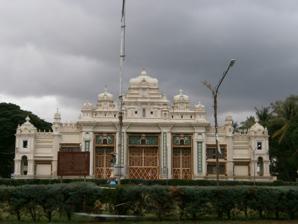
Building: Jaganmohan Palace
Country: India
Year built: 1861
Royal residence and arts gallery at Mysore, India 12°18′25″N 76°38′59″E / 12.3068366°N 76.649861°E / 12.3068366; 76.649861 Jaganmohana Palace ಜಗನ್ಮೋಹನ ಅರಮನೆ Front facade and entrance to the royal auditorium of the palace; the palace itself is situated behind the auditorium General information Architectural style Indo-Saracenic Location Lakshmi Vilas Rd Town or city Mysore Country India Coordinates 12°18′25″N 76°38′59″E / 12.3068366°N 76.649861°E / 12.3068366; 76.649861 , Groundbreaking 1856 Construction stopped 1861 Owner Pramoda Devi Wadiyar Technical details Floor count 3 Sri Jayachamarajendra Art Gallery , commonly known by its former name Jaganmohana Palace , is a former royal mansion, arts museum and auditorium, and formerly an alternative royal residence of the ruling maharaja of Mysore , located in Mysore , India , about 200m (600ft) to the west of Mysore Palace . Began in 1856 and completed in 1861, the palace is one of the oldest modern structures in Mysore . The royal family would reside at the palace when renovations and construction works would be underway at Mysore Palace. The last time the palace was inhabited by the royal family was in 1897 when the old Mysore Palace burned down due to a fire accident. The ruling king at this time was Maharaja Krishnaraja Wadiyar IV . History Over the Nagar uprising of 1830, Maharaja Krishnaraja Wodeyar III was deposed and the Mysore Commission was instituted. At the same time, Mysore Palace was seized from the maharaja by the commission. In these circumstances, the deposed maharaja commissioned the building of a large mansion, with several public and private courtyards, for the use of his family and retainers at a site which was a short distance from the grounds of his old palace. Whereas the old palace looked like a stone citadel from outside but was mainly made of wood inside, the new palace was designed to have a lighter, more modern look and a more comfortable internal layout. It was thus built with brick and mortar, reflecting many architectural embellishments, often made of valuable woods and precious stones. After the commission was dissolved by the rendition of Mysore in 1881, the kingdom was restored to the next in line to the throne, Yuvaraja Chamarajendra Wadiyar X . The royal family moved to the old Mysore Palace, but Jaganmohan Palace continued to be used for ceremonial purposes and royal programmes (such as soirées of music, dance and poetry), presided over by the maharaja. In 1896, during the wedding celebrations of Princess Jayalakshmi Devi, the eldest sister of the ruling maharaja Krishnaraja Wadiyar IV , the old palace caught fire and was very seriously damaged. The decision was taken to demolish that structure completely and build a new palace. The construction of a new palace began in 1897 and lasted until 1912. During this interval, Jaganmohan Palace once again became the primary residence of the maharaja and his family. Both personal and official ceremonies, including the maharaja's coronation in 1902 by George Curzon , the Governor-General of India , the maharaja's daily durbar , and major ceremonies connected to Mysore Dasara would be held there. The first session of Mysore Representative Council was also held here in July 1907, presided over by the dewan V. P. Madhava Rao . The early convocations of the Mysore University were also held in this palace. In 1915, Maharaja Krishnaraja Wadiyar IV converted the palace into an art gallery. In 1950, Maharaja Jayachamarajendra Wadiyar placed the palace under a trust and opened it for public viewing. In 1955, by which time the Kingdom of Mysore had been subsumed into the Republic of India , the art gallery was enlarged with gifts of many precious articles by the maharaja. In 1980, Srikantadatta Wadiyar renamed the palace Sri Jayachamarajendra Art Gallery in his father's honour. The palace is overseen by Pramoda Devi Wadiyar, the queen mother. Architecture The palace is built in traditional Hindu style and has three storeys. A mural featured in the palace is the earliest known picture of Mysore Dasara and has been painted using vegetable dyes . A family tree of the Wadiyars tracing the lineage of the royal family is also painted on a wall in the palace. Two wooden artefacts displaying the Dashavatara , the ten incarnations of Lord Vishnu , are also present in the palace. Auditorium In 1900, an external facade with a royal auditorium hall behind was added to the palace. This facade has three entrances, and the entablature has religious motifs and miniature temples crafted on it. The auditorium is used for Carnatic arts such as dance, music, and other cultural programmes, mainly during the Dasara . A closeup look of the front facade An art piece in the frontyard A side view of the palace auditorium Detail of the front door to the palace behind the auditorium Art Gallery The art gallery contains one of the largest collections of artefacts in South India . Most of these artefacts are paintings, prominent among which are those by Raja Ravi Varma , some of which demonstrate scenes from the Hindu epics such as the Ramayana and the Mahabharatha . The collection of paintings in the gallery exceed 2000 in number and these belong to different Indian styles of painting like Mysore, Mughal and Shantiniketan . Sixteen paintings of Raja Ravi Varma were donated to the gallery by Maharaja Jayachamarajendra Wodeyar. Another important painting present here is the Lady with the lamp painted by the Sawlaram Haldenkar and is placed in a dark room where it is the sole exhibit. This is to give an illusion that the glow of the lamp is illuminating the face of the woman. Some other painters whose works are exhibited here include Nikolai Roerich , Svetoslav Roerich , Rabindranath Tagore , Abanindranath Tagore, and the Ukil brothers ( viz. , Sharada Ukil, Ranada Ukil, and Barada Ukil). Another collection of paintings by Col. Scot, a British Army office during the Anglo-Mysore wars are said to be the only visual representation of those wars. Paintings made on a grain of rice which can be viewed only through a magnifier are also displayed here. Other exhibits here include weapons of war, musical instruments, sculptures, brassware, antique coins, and currencies. A unique artefact exhibited here is a French clock which has a mechanism in which a parade of miniature soldiers is displayed every hour, beating drums marking the seconds, and a bugle marking the minute. Restoration In 2003, a new hall was built owing to insufficient room available to exhibit all the paintings. The original paintings of Raja Ravi Varma , which are over 100 years old, are being restored by the Regional Conservation Laboratory (RCL). Syrendri (which had a hole in the canvas), Victory of Meganath and Malabar Lady were some of Ravi Varma's paintings that were restored. Unscientific stretching of the canvas on which the paintings were drawn was one of the major problems noticed including unprotected exposure to dust, heat, and light. Even the murals on the walls had been damaged because of water seepage and these were also restored by RCL. See also List of Heritage Buildings in Mysore Full Guide | Jaganmohana Palace Notes Wikimedia Commons has media related to Jaganmohan Palace .